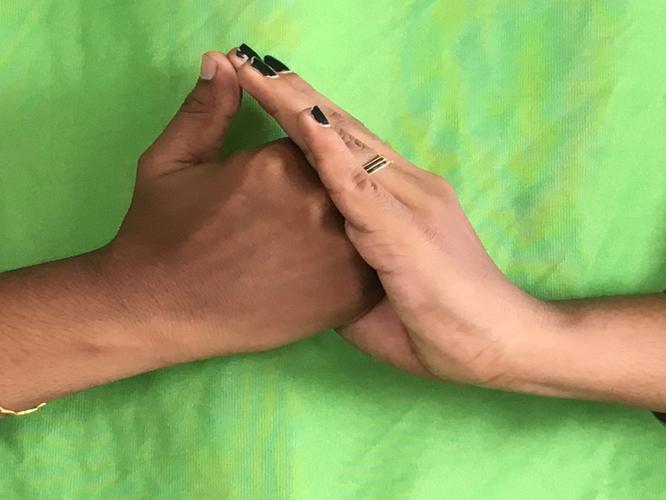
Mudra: Shanka
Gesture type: double_hand